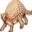
Label: dinosaur